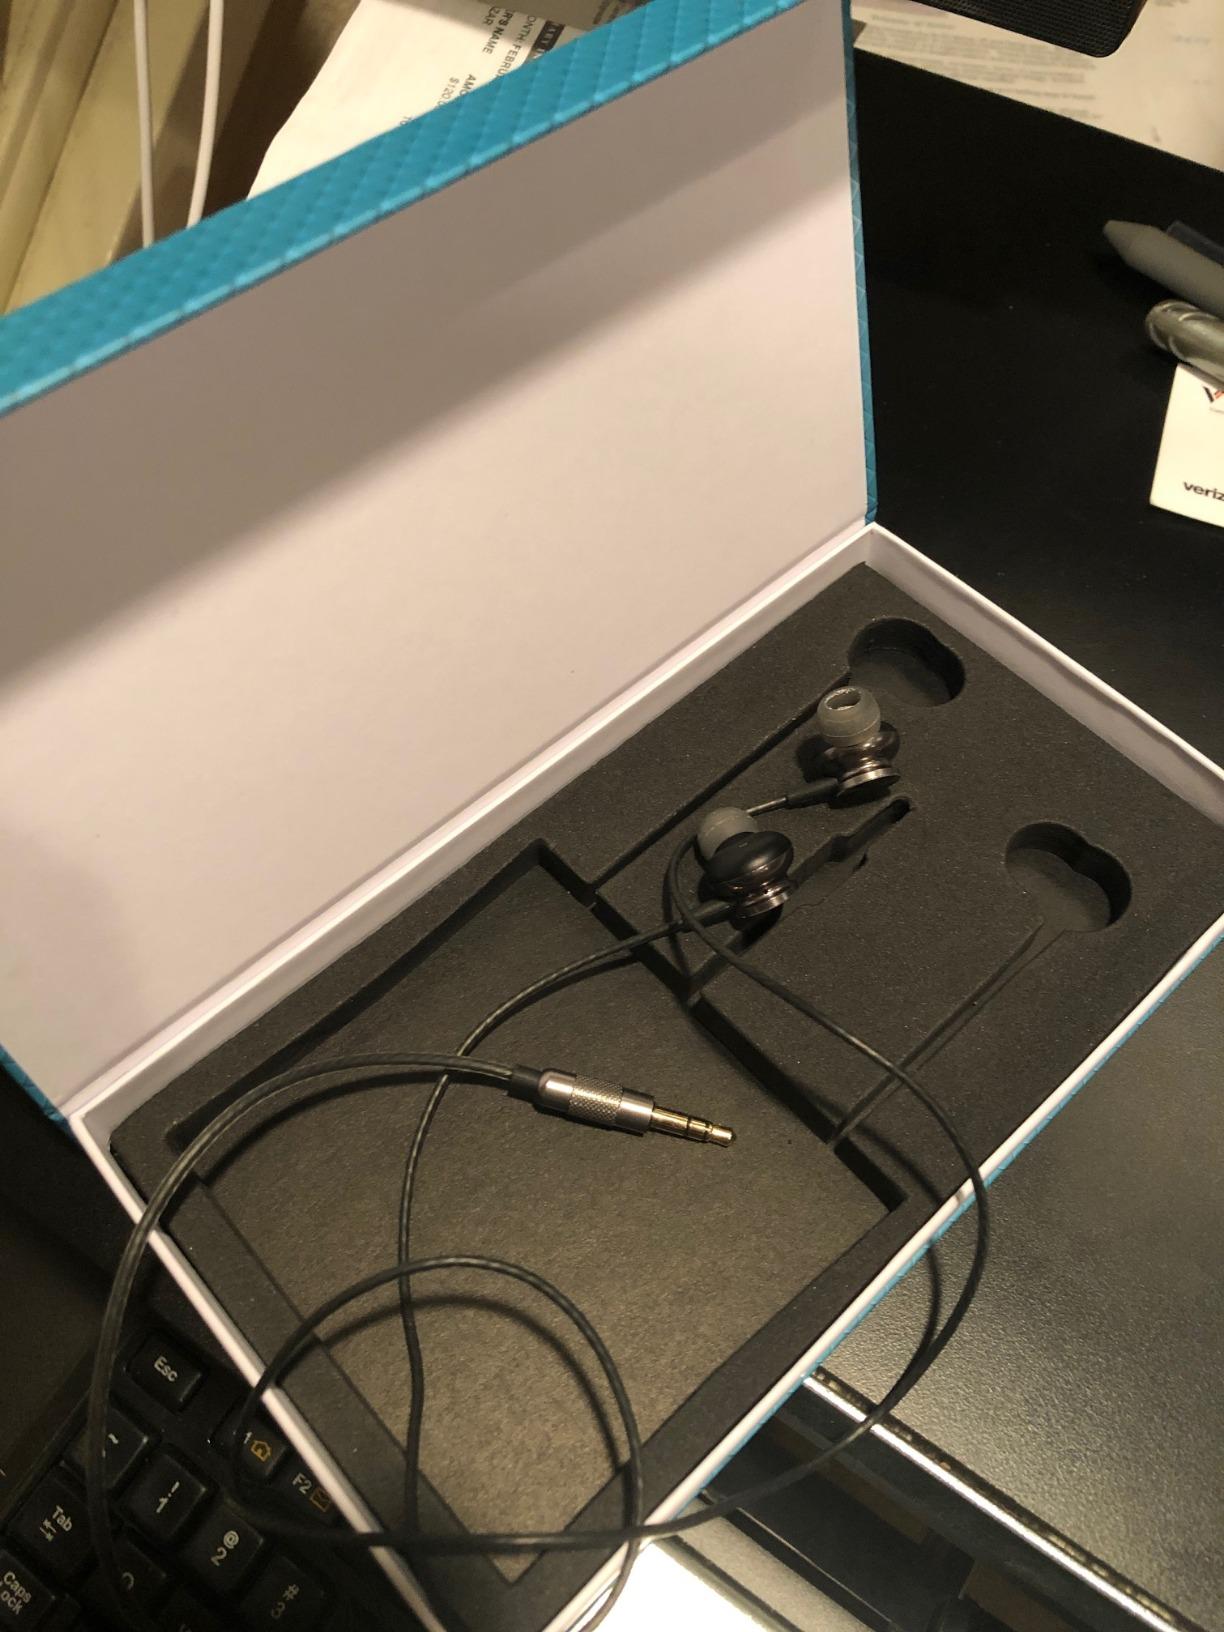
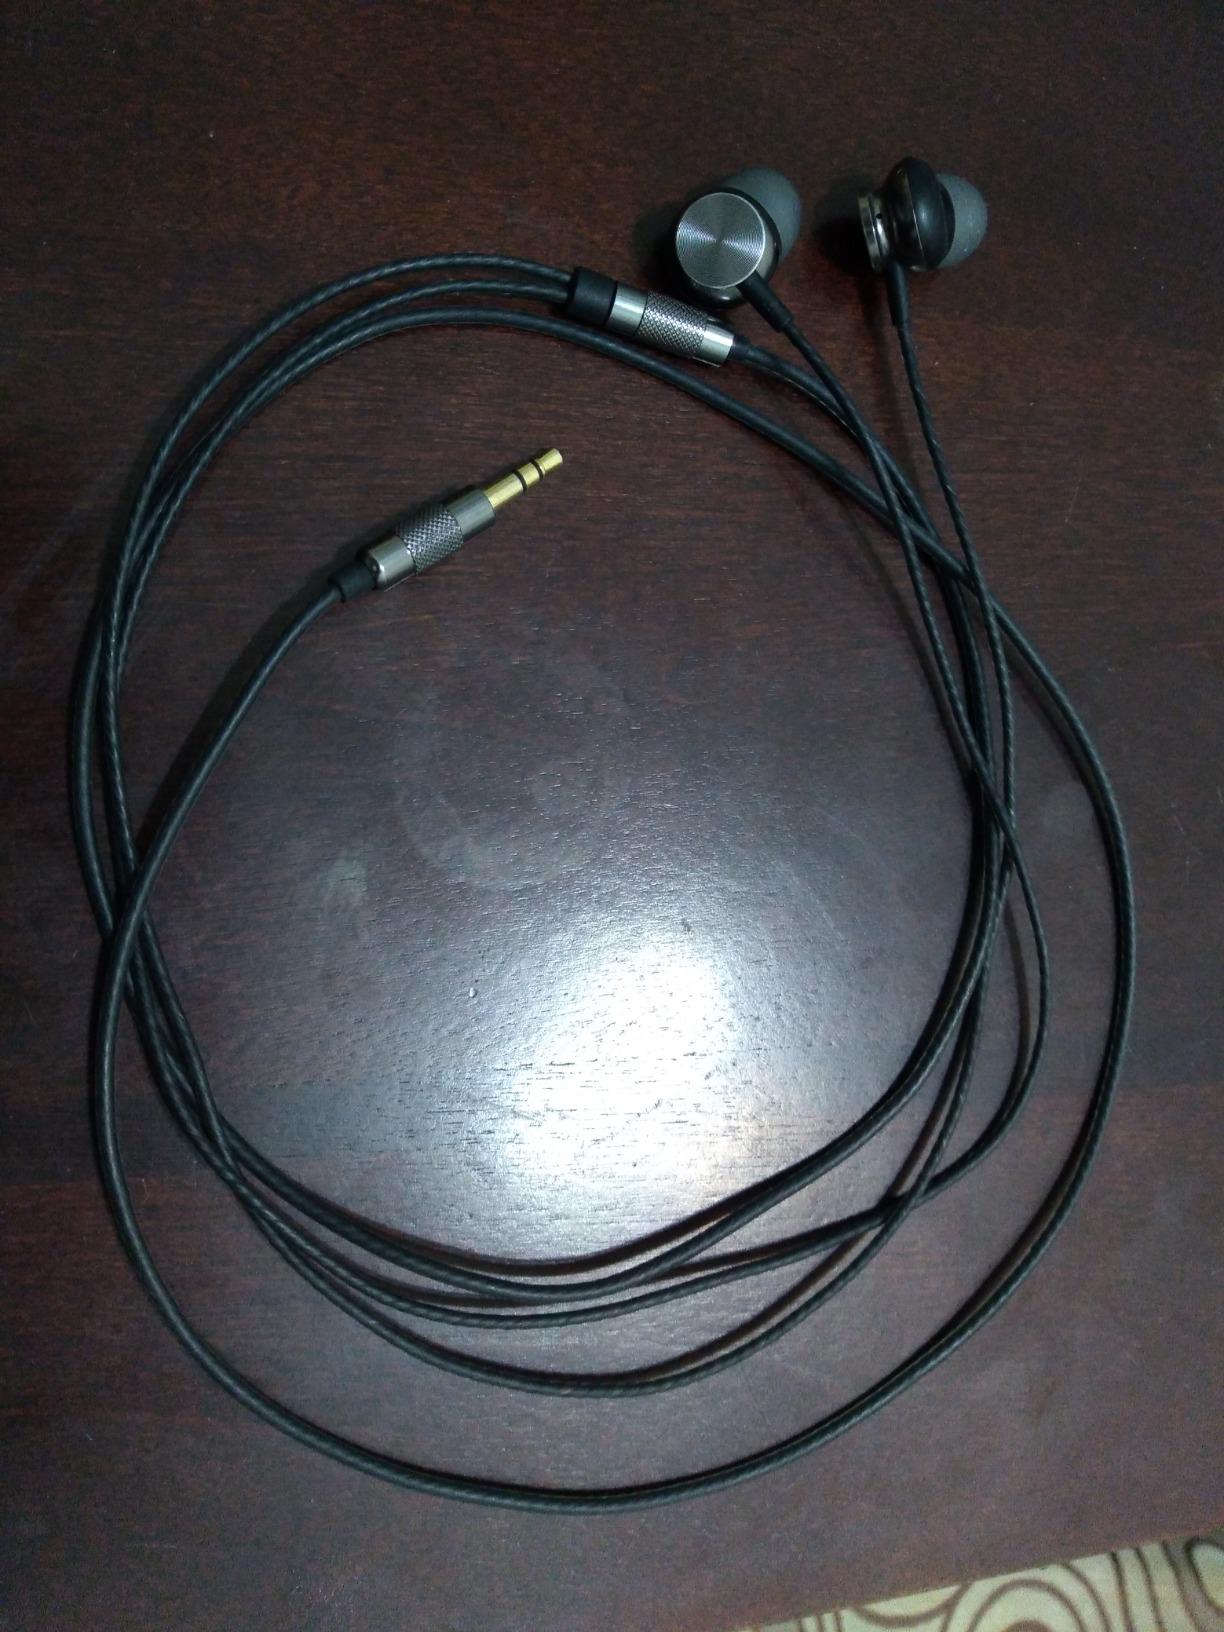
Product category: headphones
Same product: yes